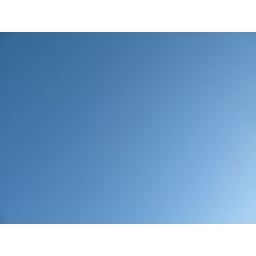
The sky above Portsmouth Square was very blue that day, with a hint of mist